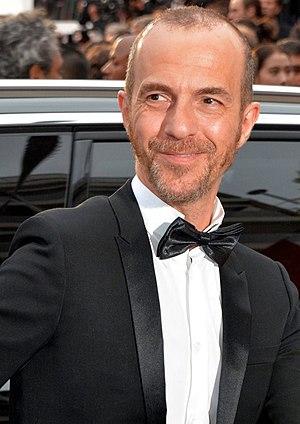
Calogero au Festival de Cannes 2019.
Calogero, de son vrai nom Calogero Joseph Salvatore Maurici, né le 30 juillet 1971 à Échirolles, près de Grenoble, en Isère, est un chanteur, compositeur et musicien français. Ses parents sont des immigrés, des Siciliens de Sommatino dans la province de Caltanissetta.
La France, en forme longue depuis 1875 la République française, est un État souverain transcontinental dont le territoire métropolitain est situé en Europe de l'Ouest. Ce dernier a des frontières terrestres avec la Belgique, le Luxembourg, l'Allemagne, la Suisse, l'Italie, l'Espagne et les deux principautés d'Andorre et de Monaco. La France dispose aussi d'importantes façades maritimes sur l'Atlantique et la Méditerranée. Son territoire ultramarin s'étend dans les océans Indien, Atlantique et Pacifique ainsi qu'en Amérique du Sud, et a des frontières terrestres avec le Brésil, le Suriname et les Pays-Bas.
Échirolles est une commune française située dans le département de l'Isère, en région Auvergne-Rhône-Alpes.